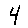
Label: 4